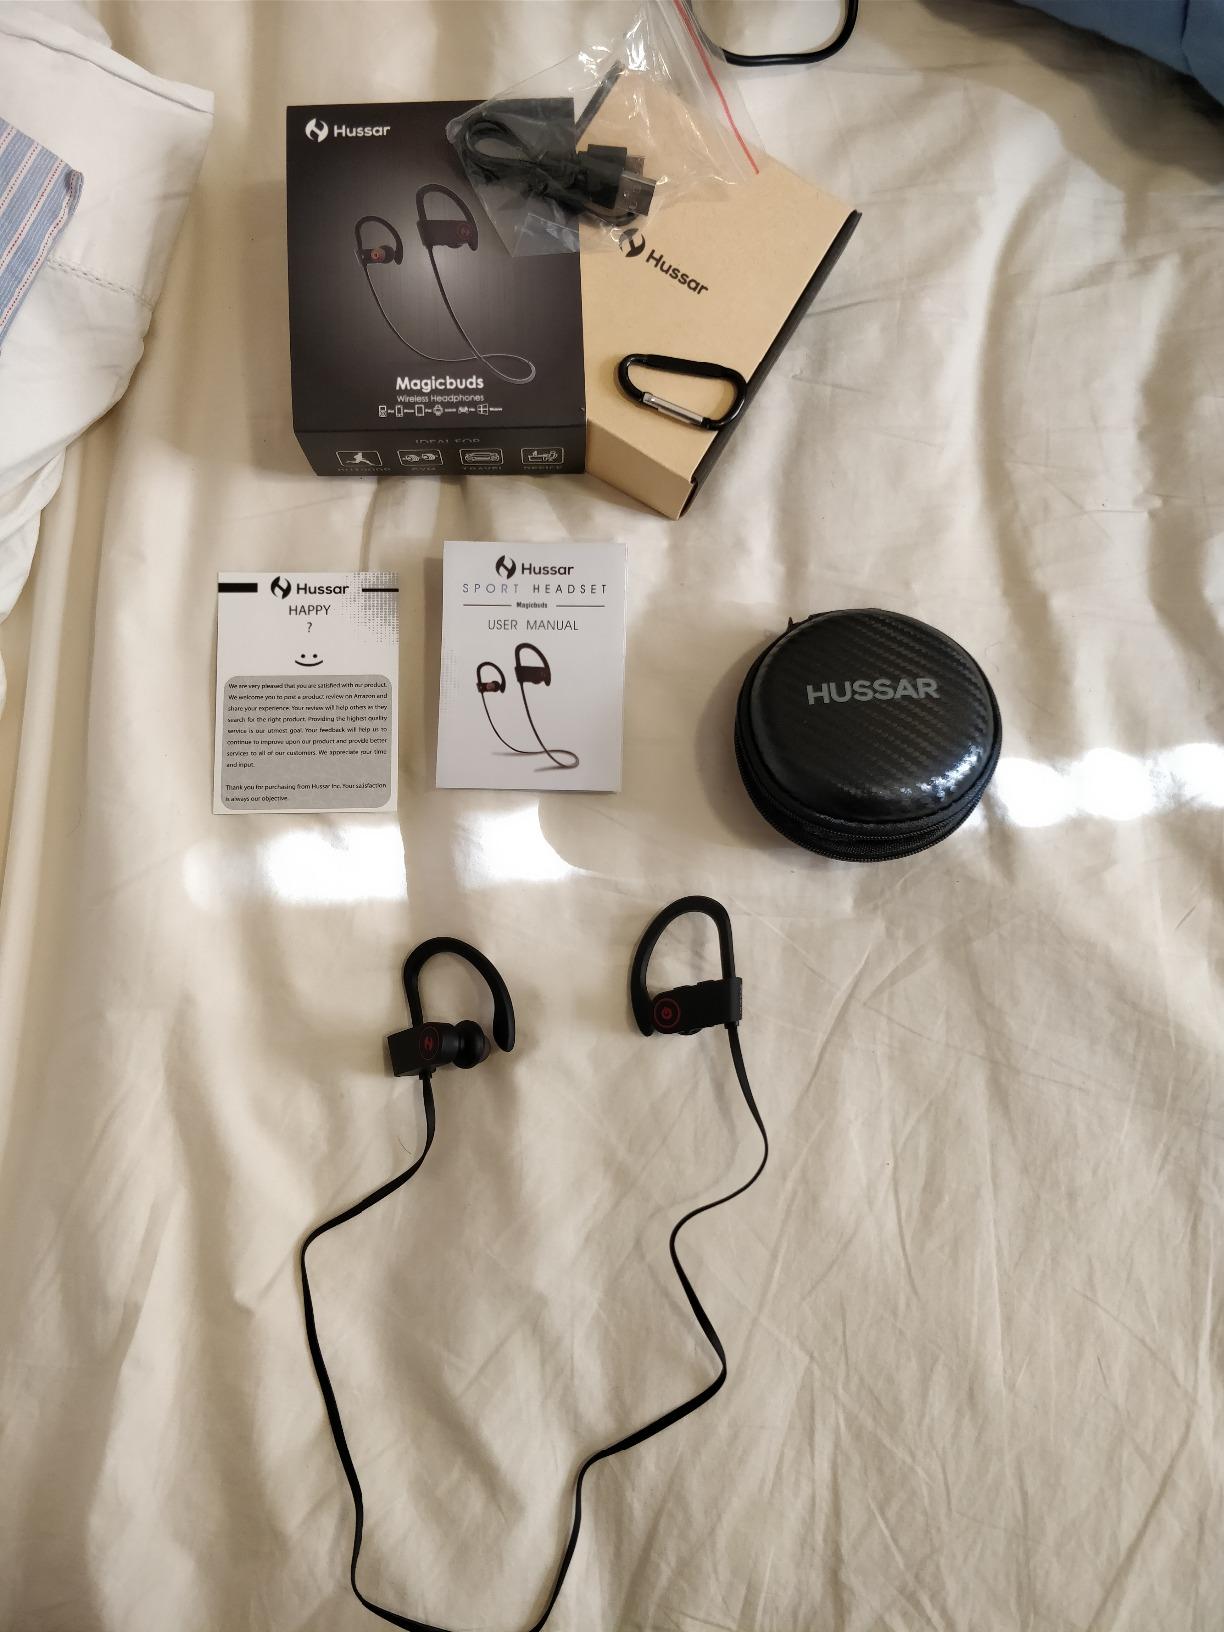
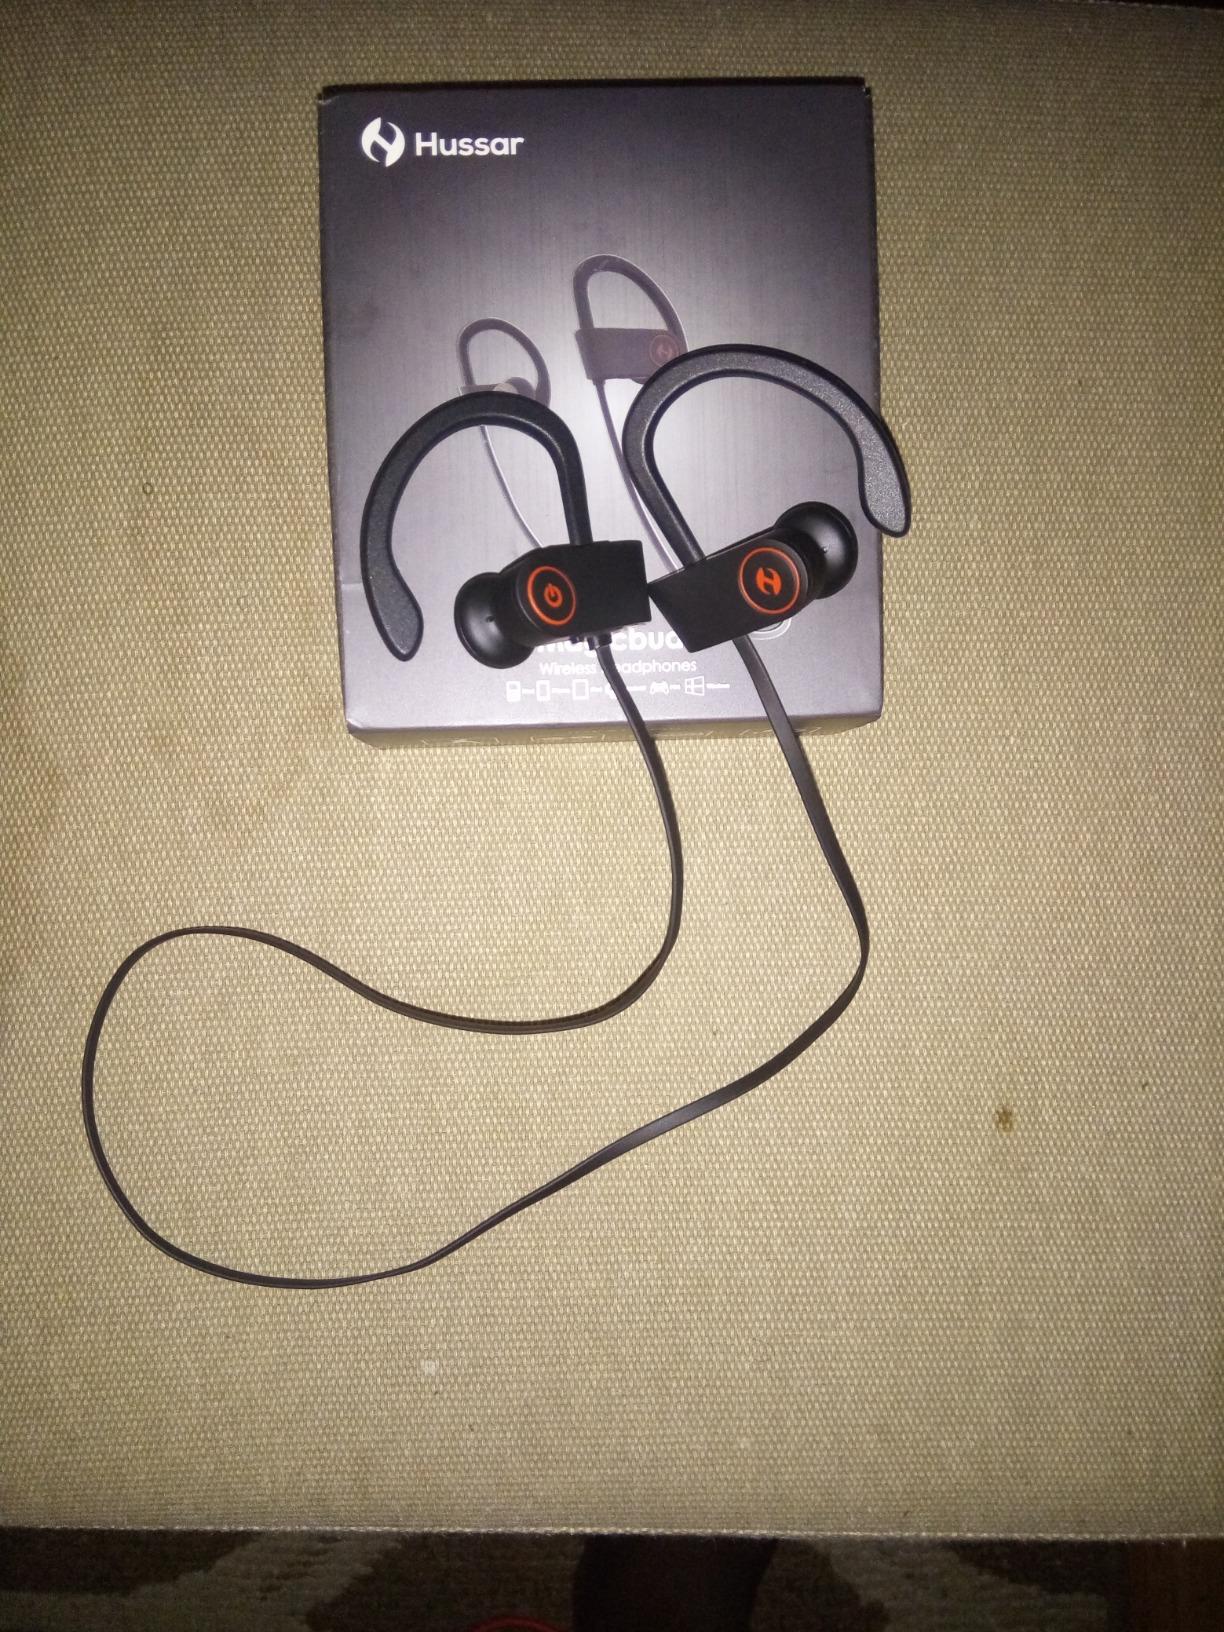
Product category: headphones
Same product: yes